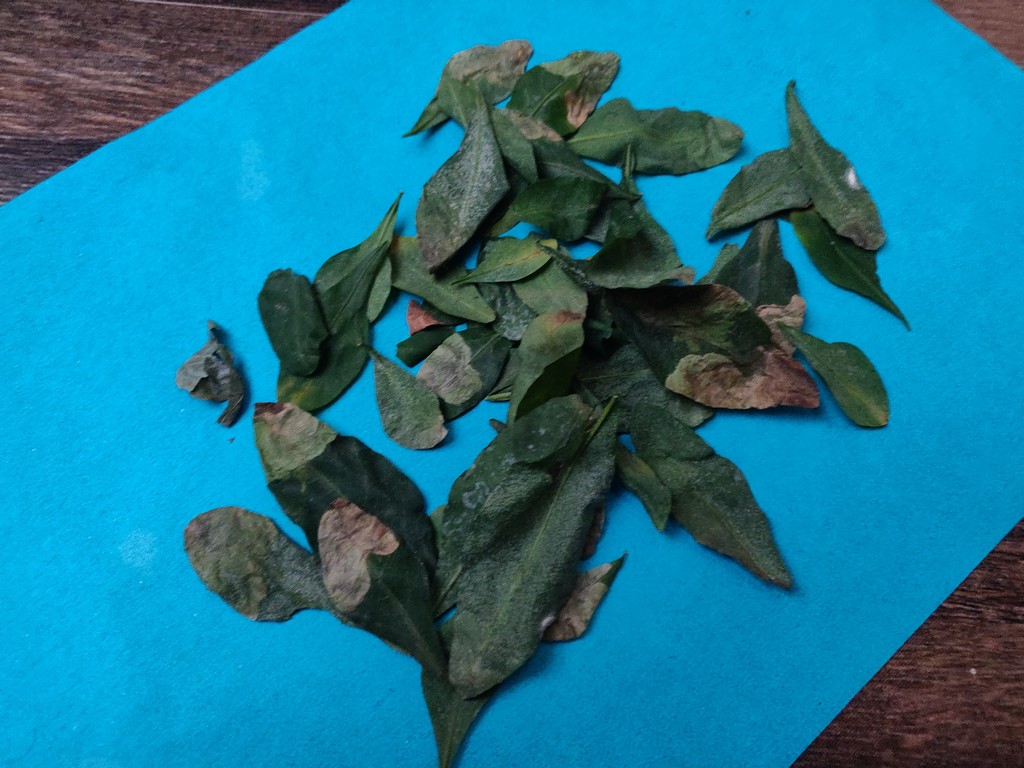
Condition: Unhealthy
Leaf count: multiple
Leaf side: unknown